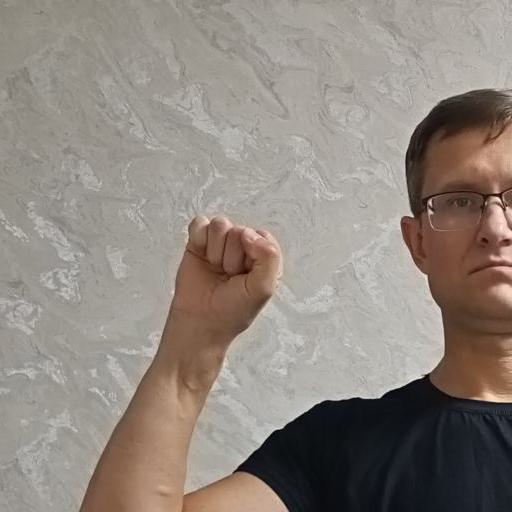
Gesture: fist